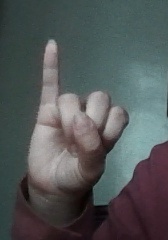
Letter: meem